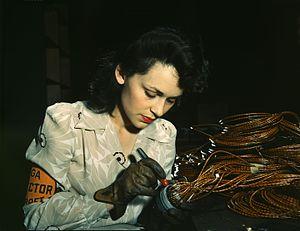
Ouvrière de l'usine Lockheed Vega, située près de l'aéroport Lockheed Air Terminal à Burbank (Californie), en juin 1942 (photographie conservée à la bibliothèque du Congrès).
La Lockheed Corporation était un constructeur américain de l'aéronautique et de l'aérospatiale fondé en 1912, en Californie. Elle fusionna avec Martin Marietta en 1995 et devint Lockheed Martin.